USS Fulton (1837)

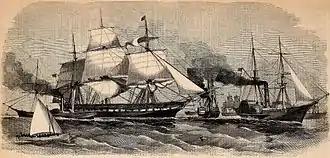
The Paraguay Squadron ("Harper's Weekly", New York, October 16, 1858).

During the next six years, aside from necessary repair periods in the yards at Washington, D.C., Norfolk, Virginia, and Boston, Massachusetts, "Fulton" ranged from the Caribbean to the Gulf of St. Lawrence, transporting Government officials, protecting merchantmen against search on the high seas, and joining in the search for (January through May 1855) and the expedition to Nicaragua in 1857 to break up William Walker's filibustering activities. The next year "Fulton"s commanding officer obtained the release of five American merchant ships held at Tampico, Mexico, by revolutionary forces.